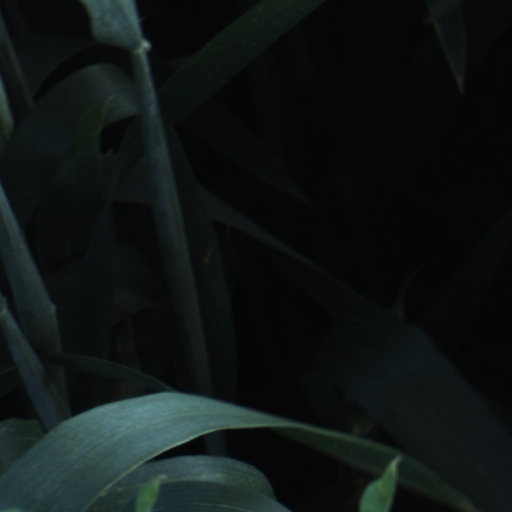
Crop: wheat